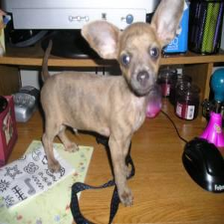
Species: dog
Breed: chihuahua